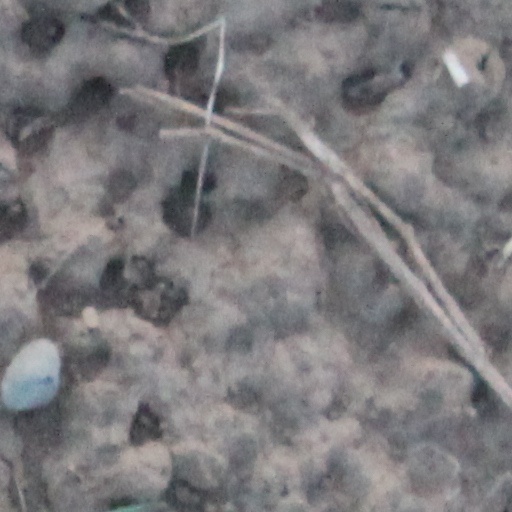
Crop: wheat